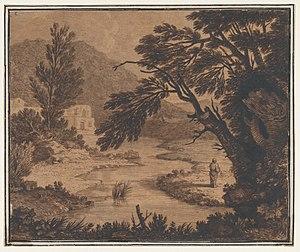
Alexander Cozens est un artiste peintre aquarelliste britannique. Après un séjour à Rome où il a pratiqué la peinture en plein air, il est devenu un professeur de dessin à la mode auprès de la bonne société londonienne. Il a publié plusieurs traités sur l'art de 1759 à 1785. Le dernier ouvrage publié est Nouvelle méthode pour faciliter l'invention de compositions originales de paysage.